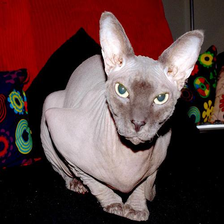
Species: cat
Breed: Sphynx